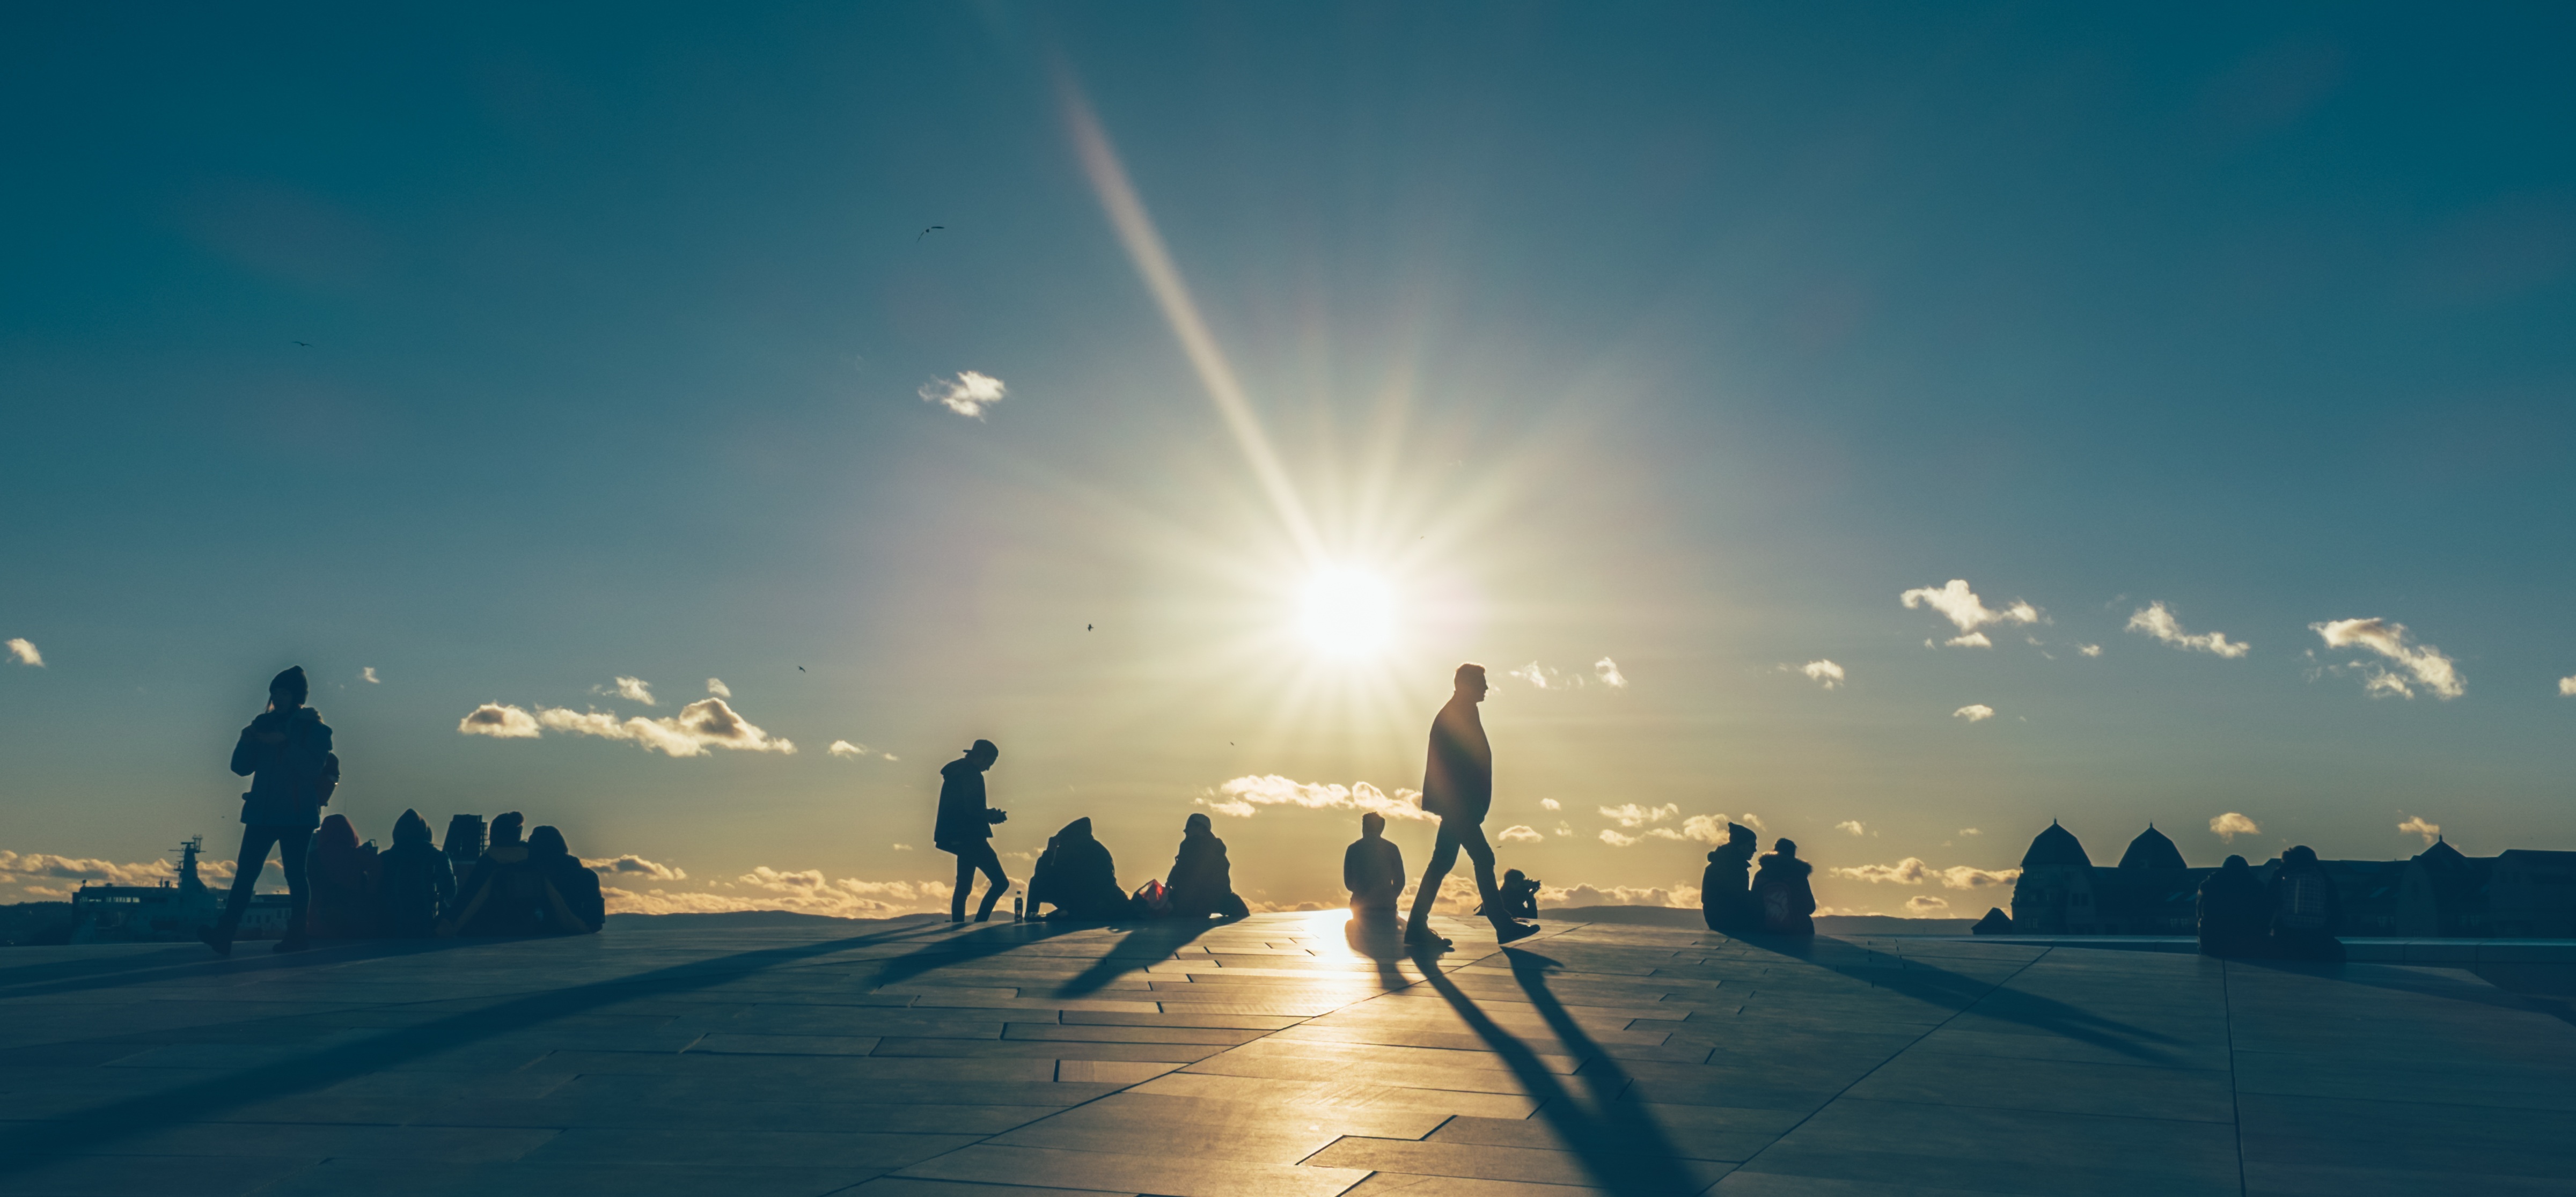
landscape, sea, horizon, light, cloud, people, sky, sun, sunrise, sunset, sunlight, morning, dawn, dusk, evening, opera, shadow, silhouettes, oslo, atmospheric phenomenon, atmosphere of earth